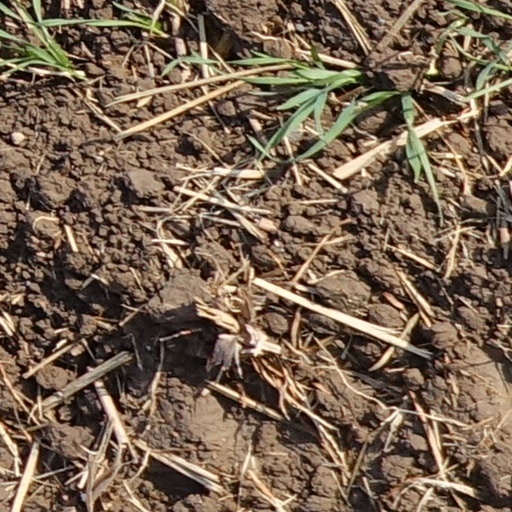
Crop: wheat